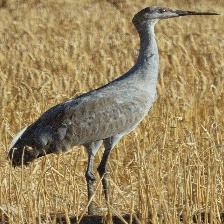
Species: SANDHILL CRANE
Scientific name: GRUS CANADENSIS
ImageNet parent category: crane